Fracking in the United Kingdom

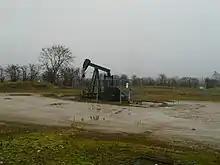
Oil well in Lincolnshire. Around 200 onshore wells such as this have been fracked, but only using localised low-volume fracking, which has little in common with high-volume hydraulic fracturing.

Fracking is a well-stimulation technique in which rock is fractured by a hydraulically pressurized fluid. It requires a borehole to be drilled to target depth in the reservoir. For oil and gas production, hydraulically fractured wells can be horizontal or vertical, while the reservoir can be conventional or unconventional. After the well has been drilled, lined, and geophysically logged, the rock can be hydraulically fractured.